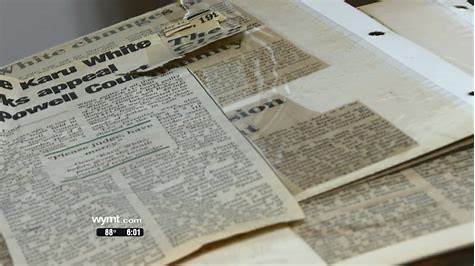
Waste category: paper